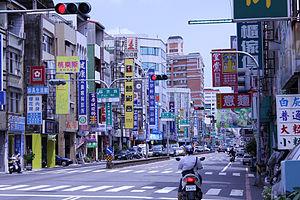
Le district Sud est un district de la municipalité spéciale de Tainan.